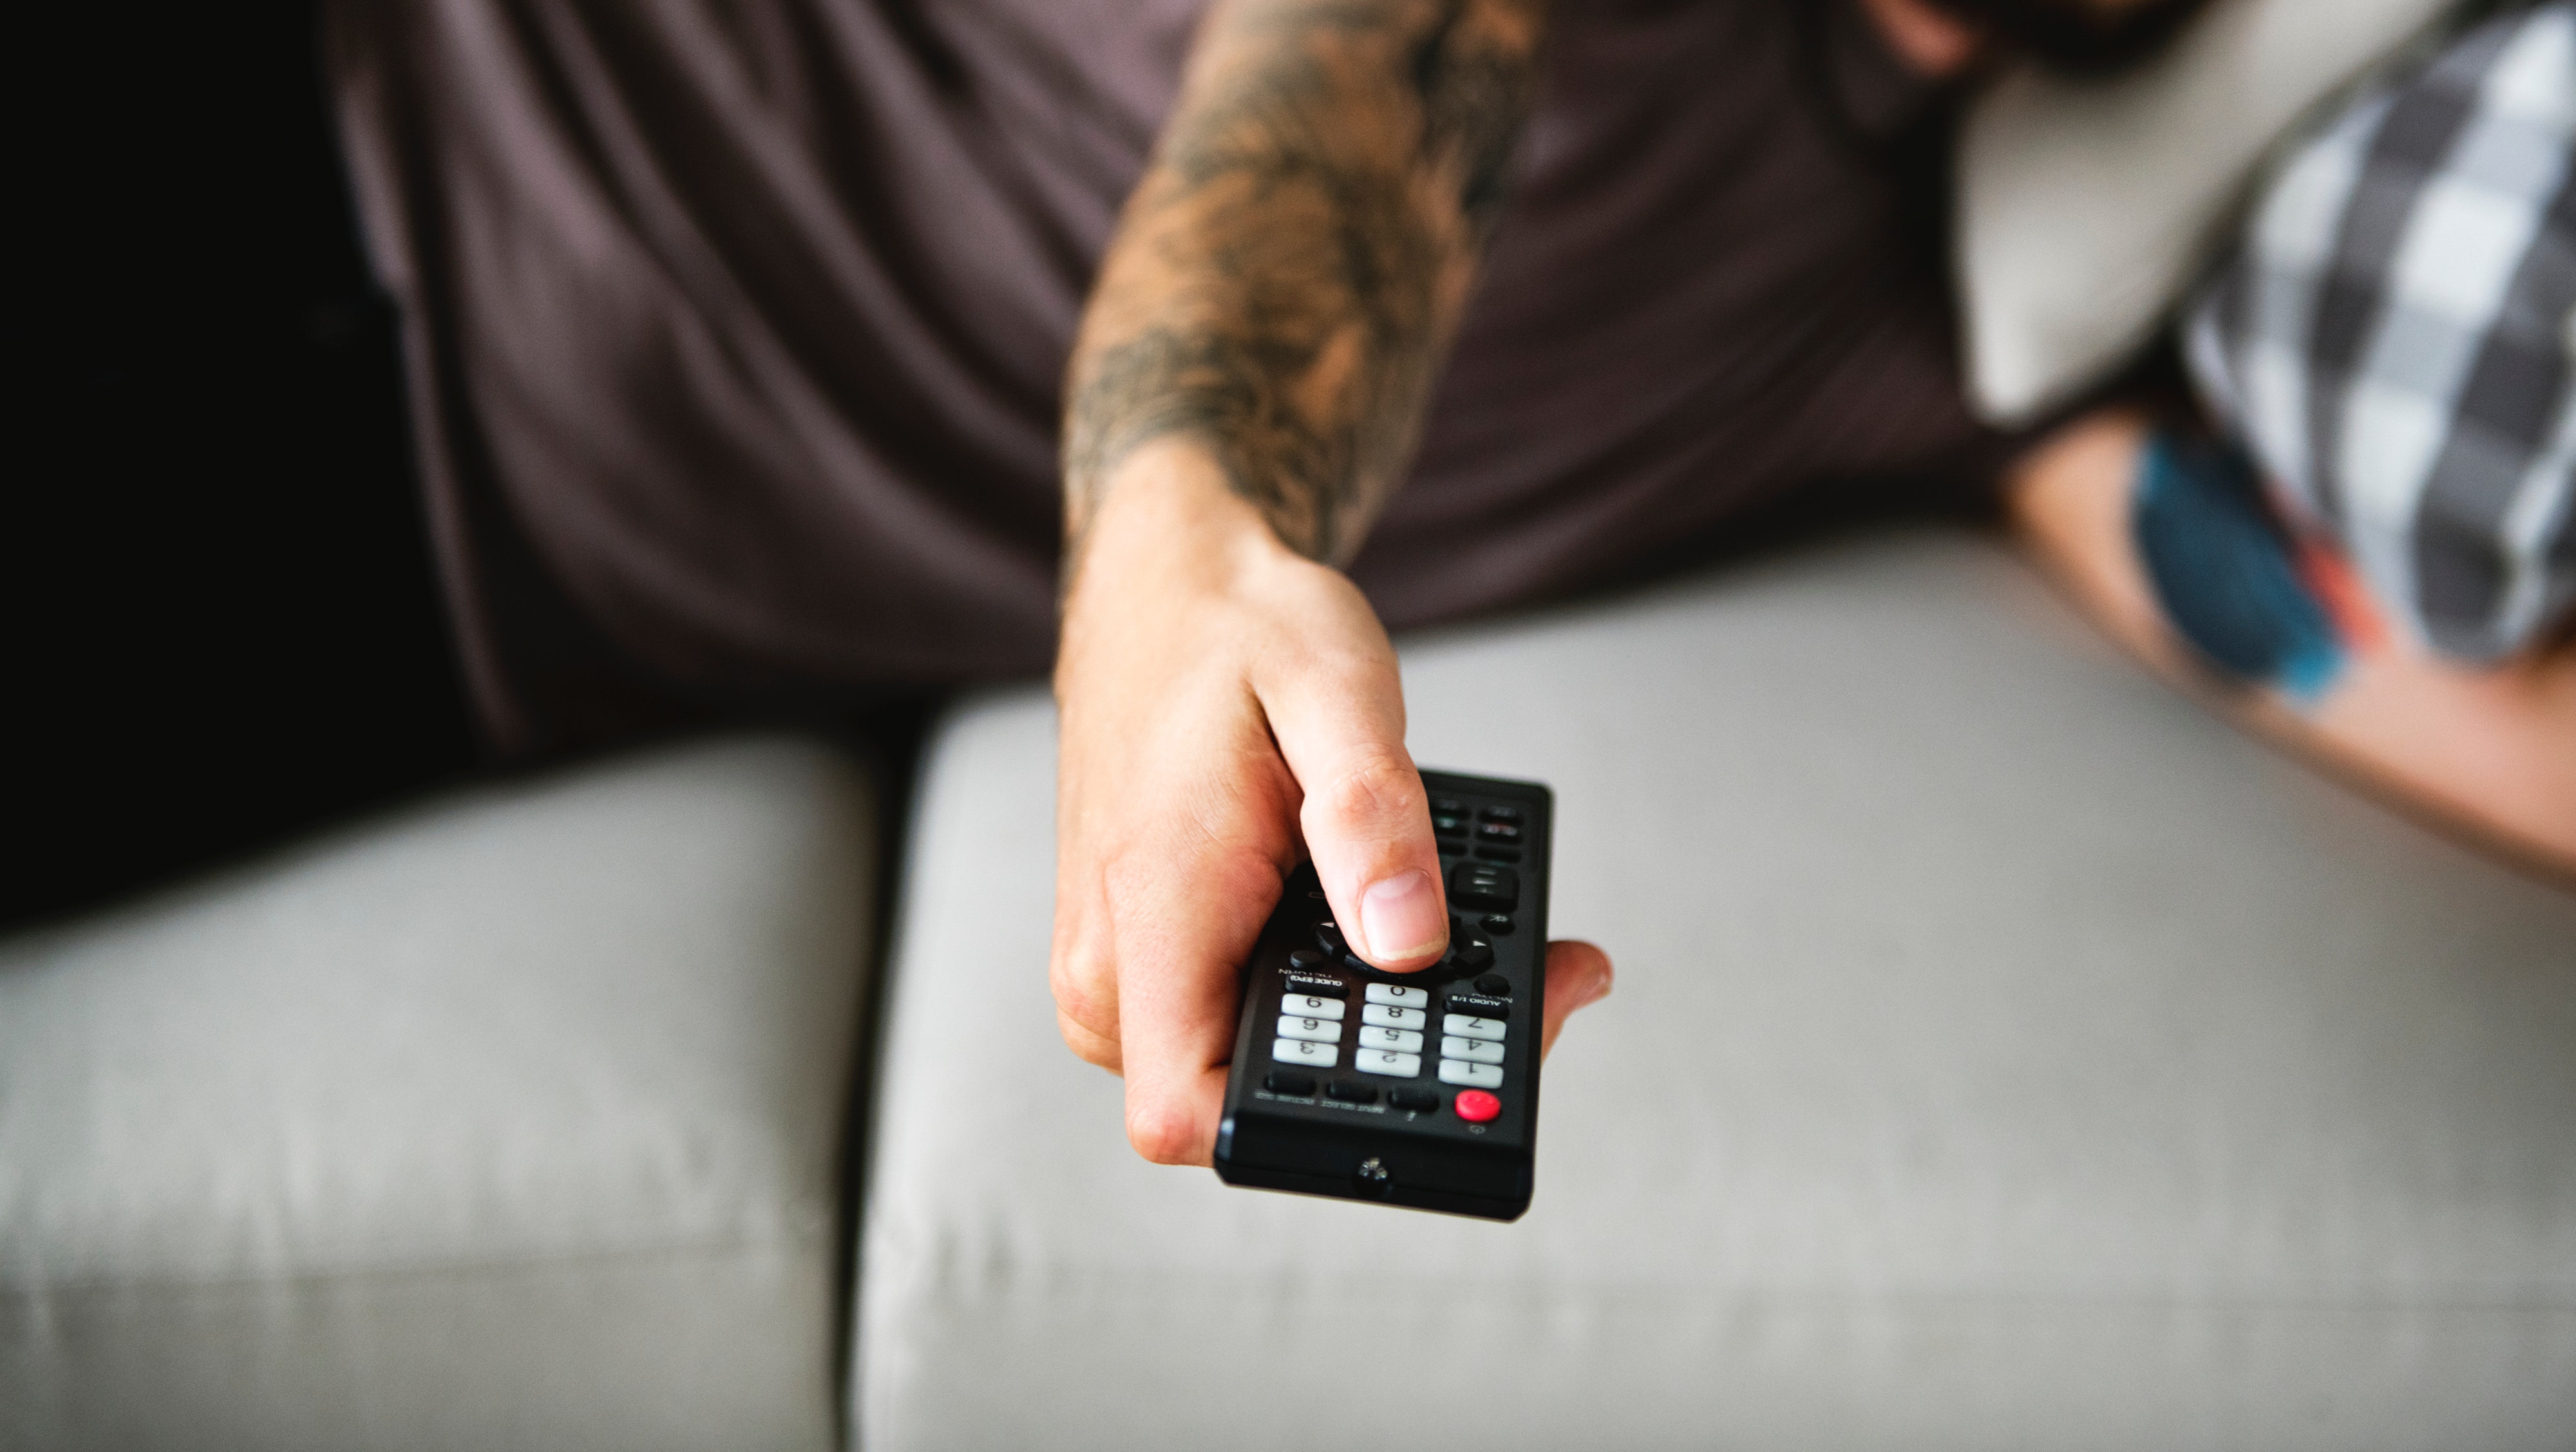
hand, gadget, finger, electronic device, technology, wrist, nail, mobile phone, portable communications device, play